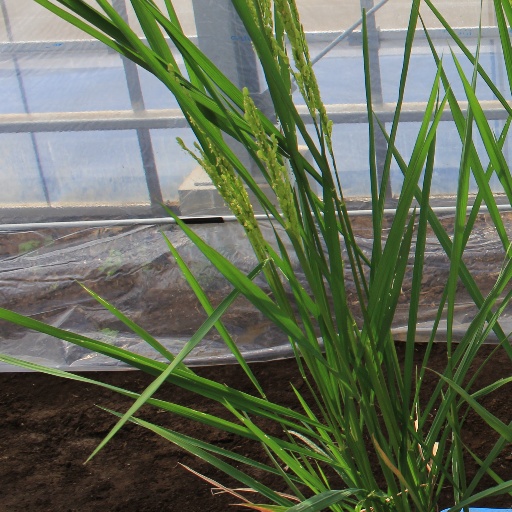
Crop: rice